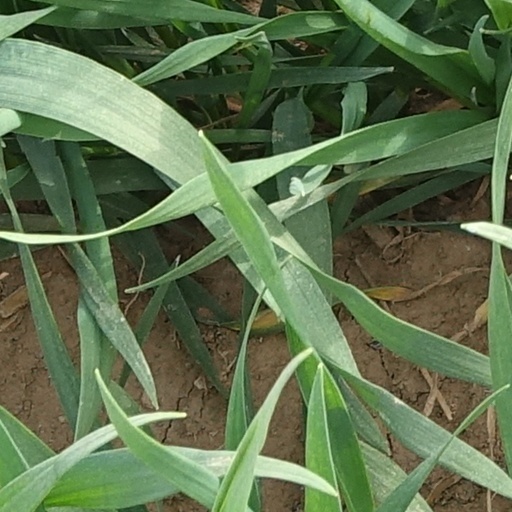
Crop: wheat